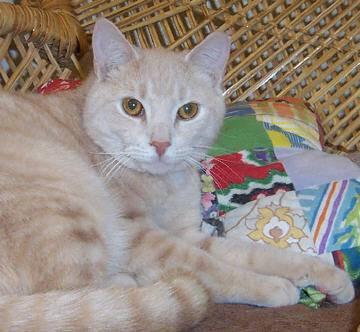
cat